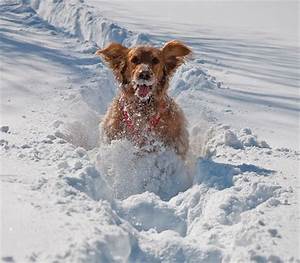
Label: dog